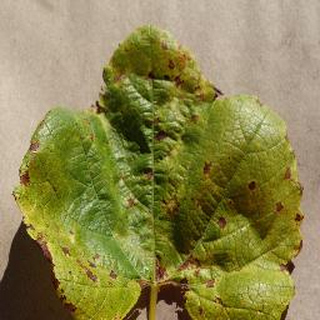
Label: grape_leaf_blight